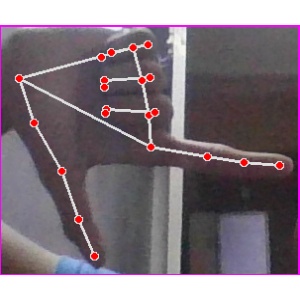
अक्षर: ख